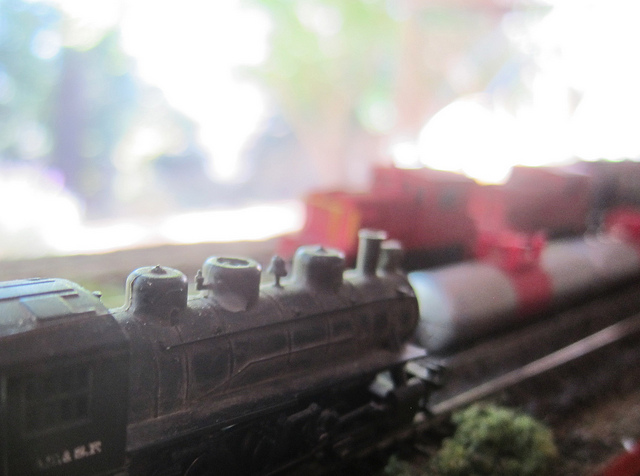
A picture of a toy train that is out of focus

A picture of model train track and train.

A black toy steam engine on a model train track.

The train is traveling along the tracks at a fast speed.

A small model train set beside another model train.